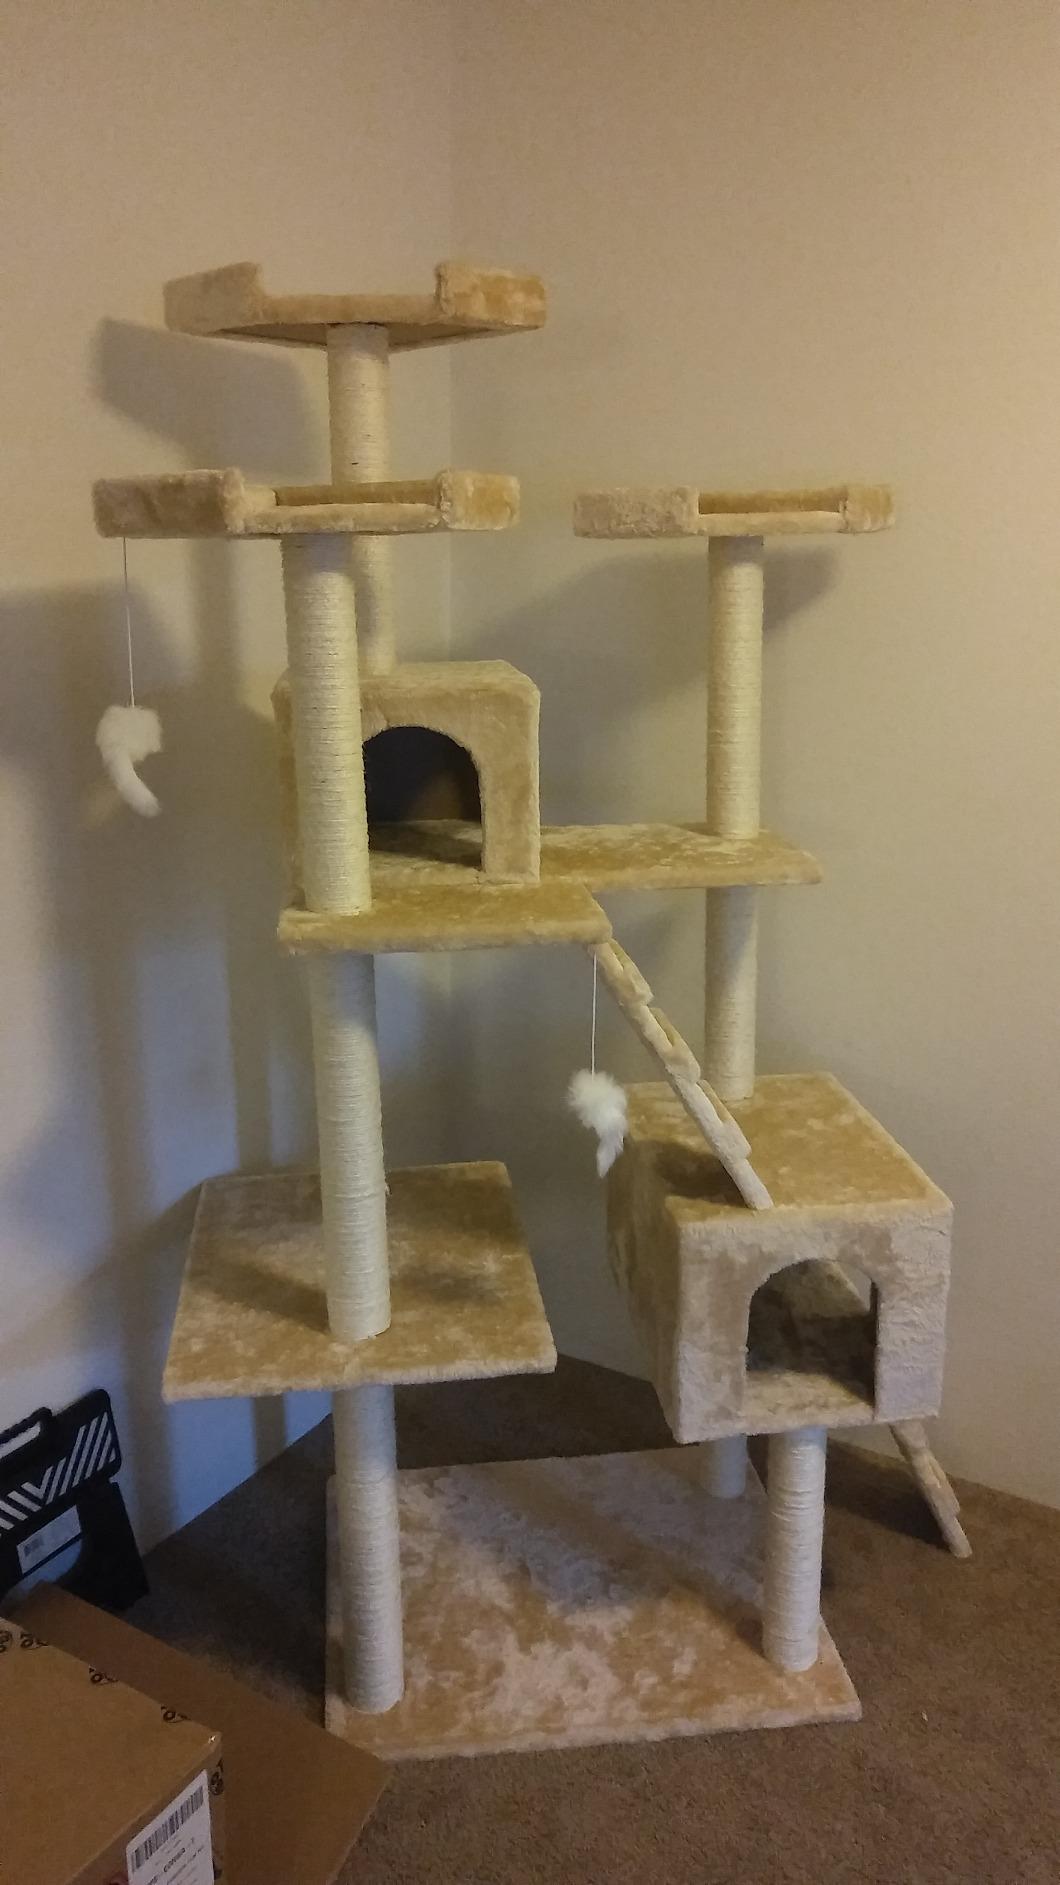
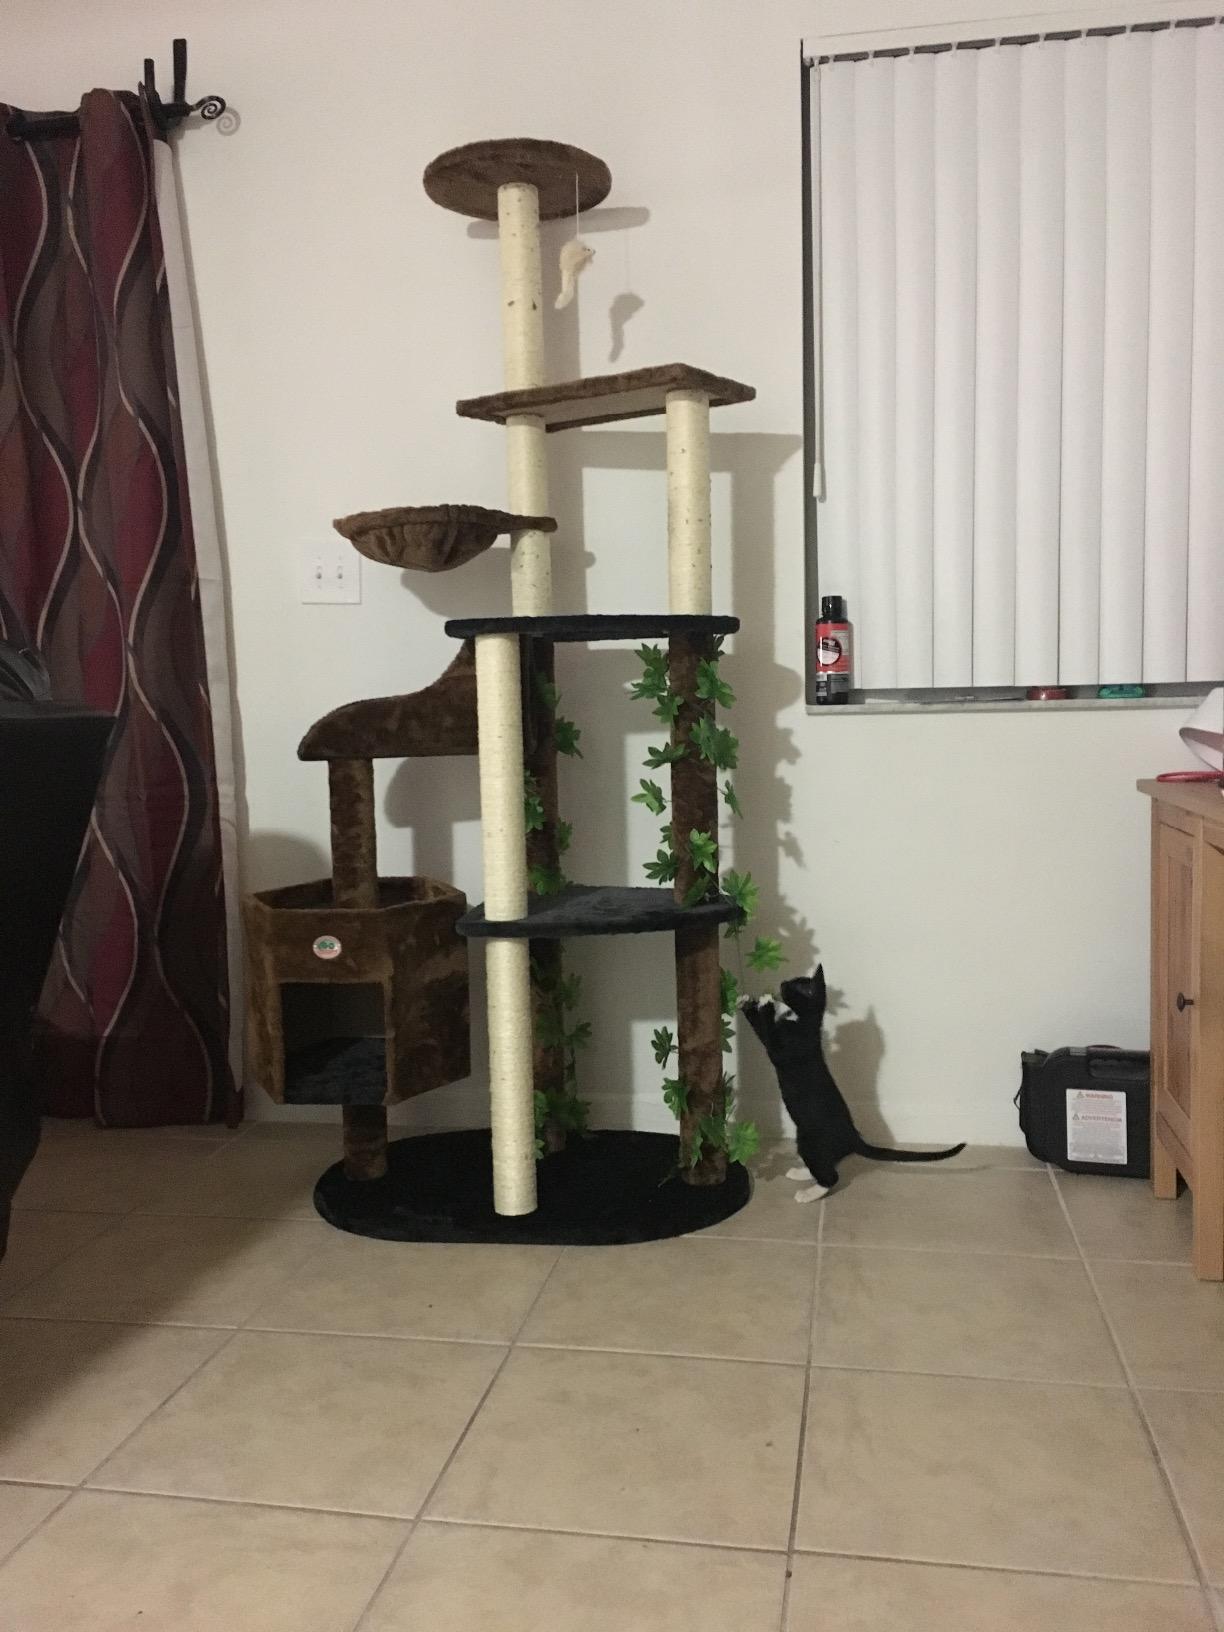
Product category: items_cat tree
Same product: no